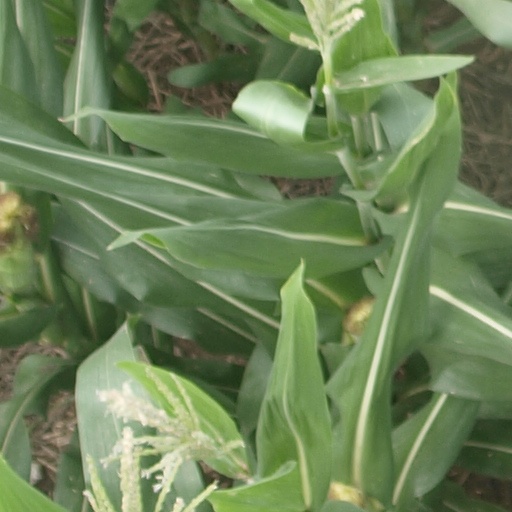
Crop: maize; corn